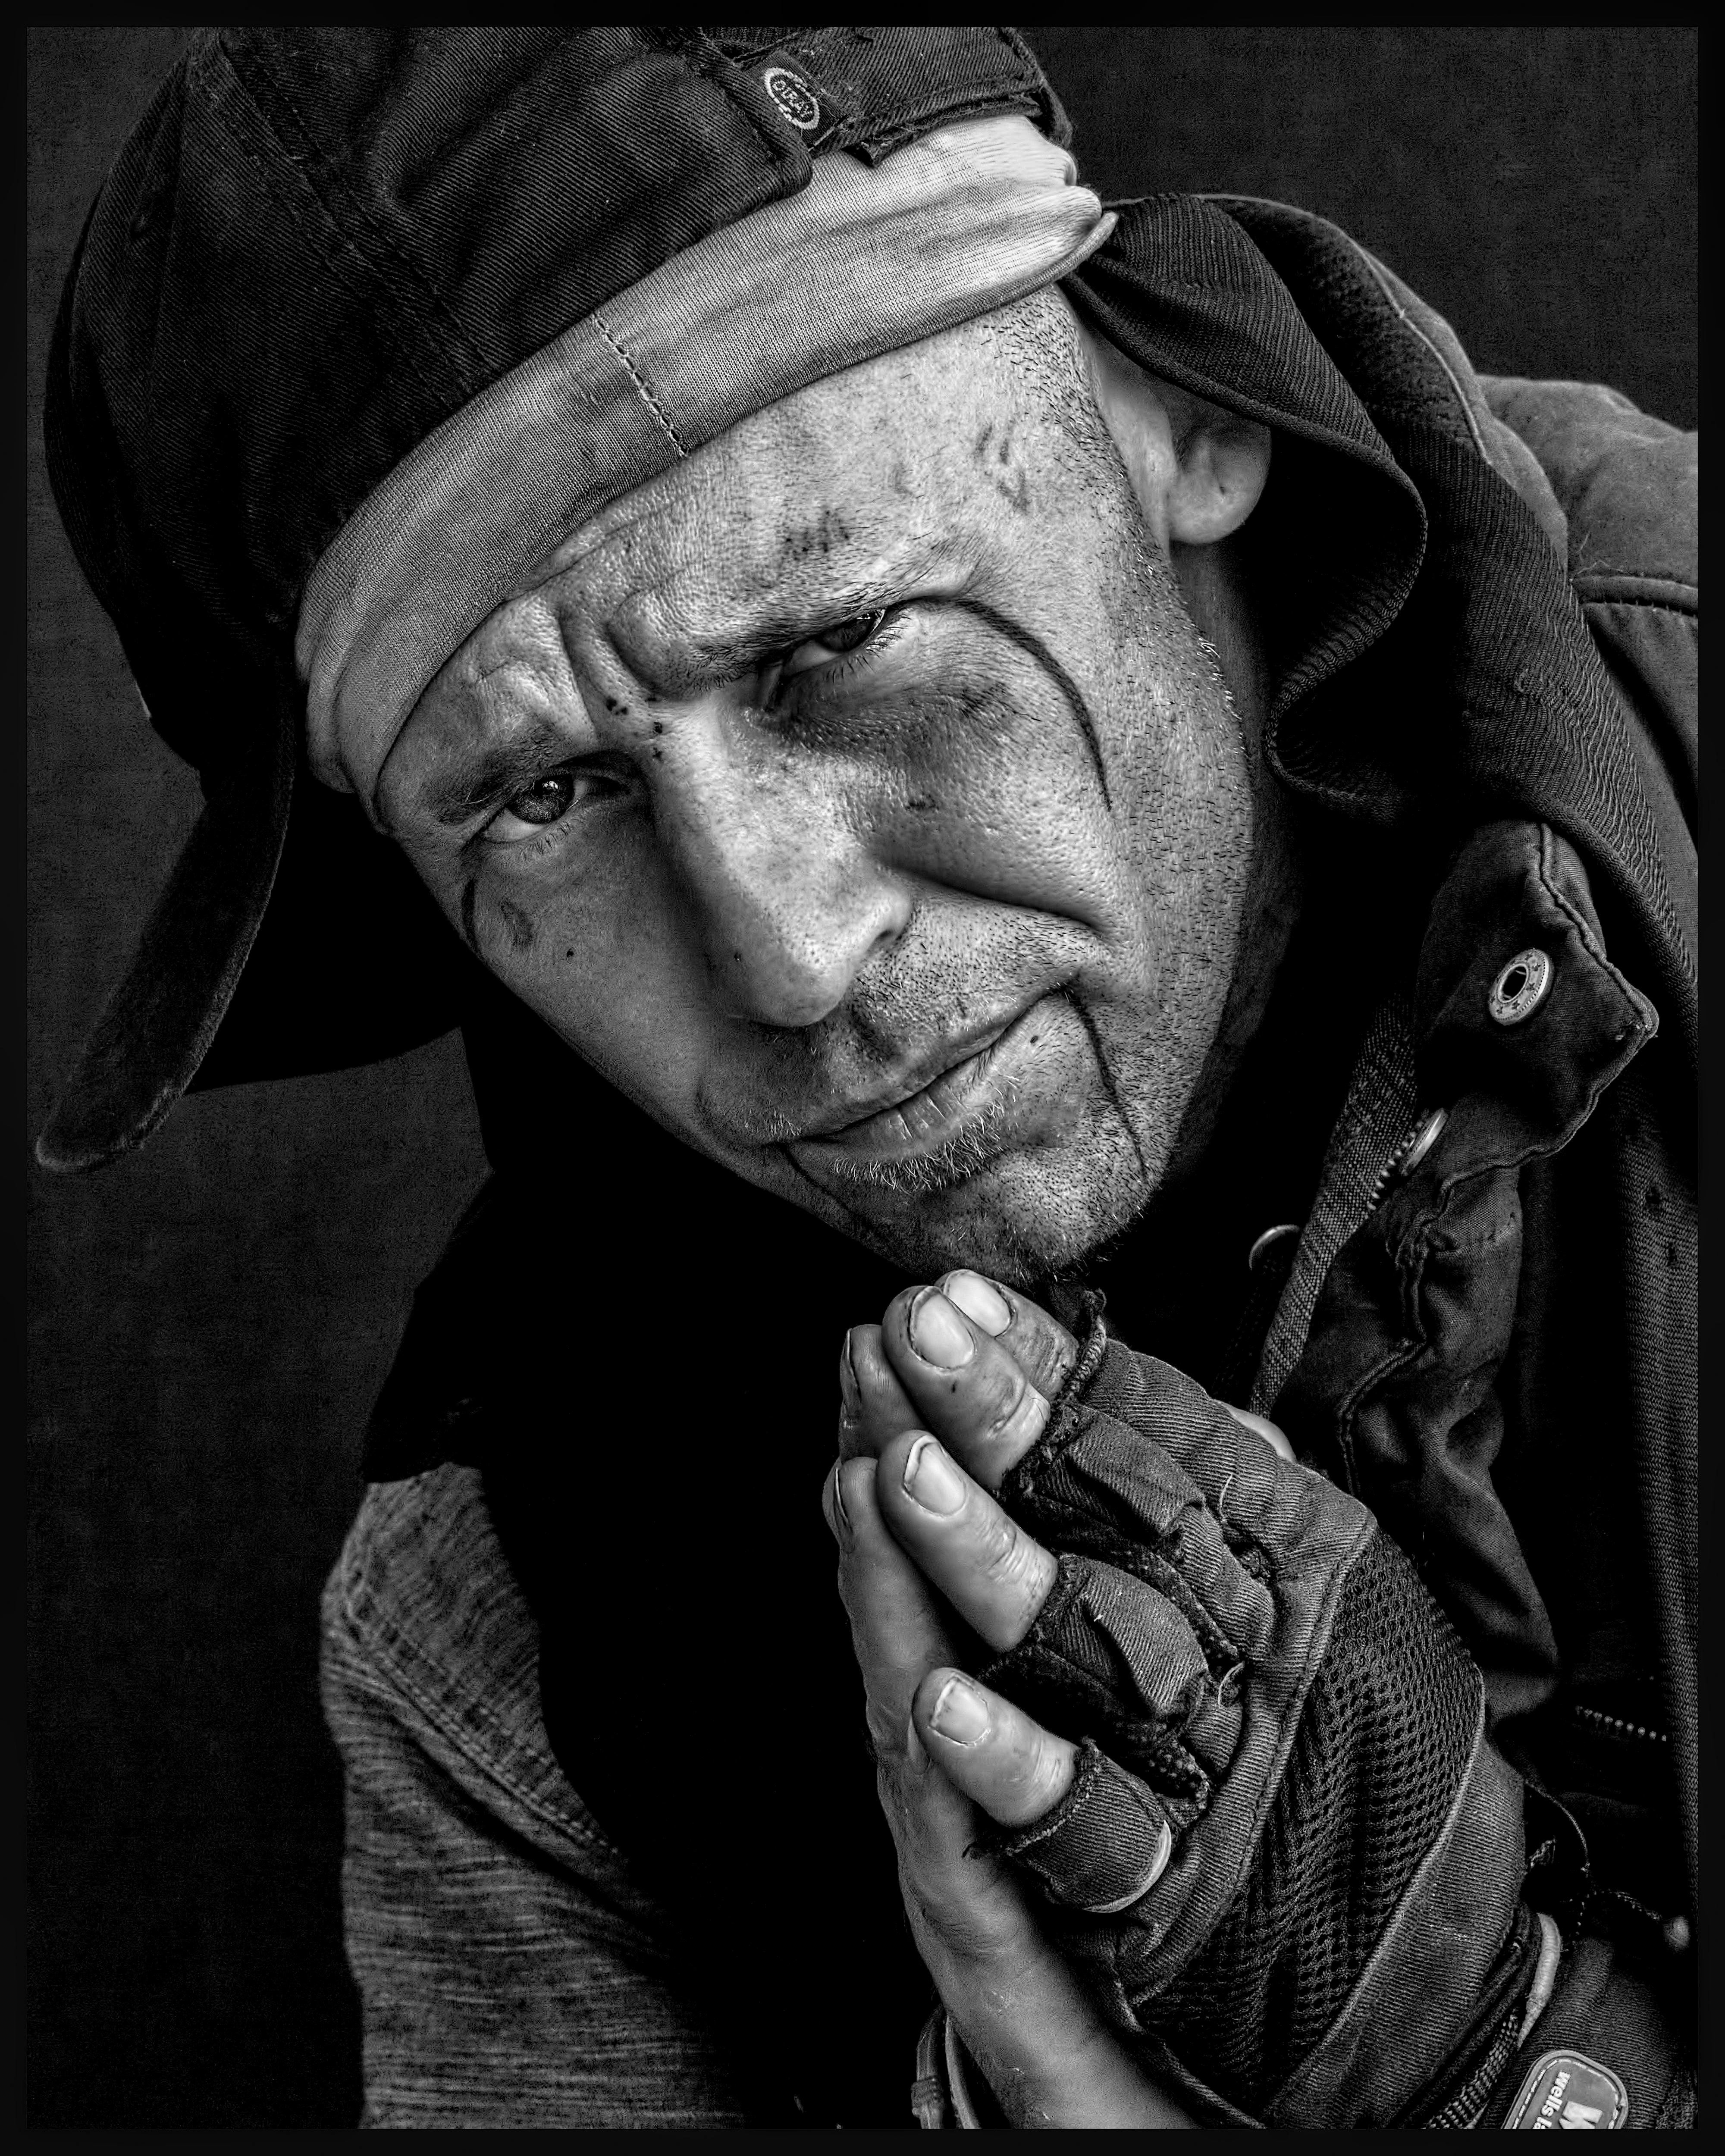
man, person, black and white, people, white, street, photography, urban, alone, solitude, male, sadness, portrait, young, youth, black, monochrome, lonely, sad, face, fear, homeless, loneliness, head, photograph, poverty, tired, stress, grief, abuse, depression, unhappy, despair, poor, depressed, problems, upset, homelessness, monochrome photography, film noir